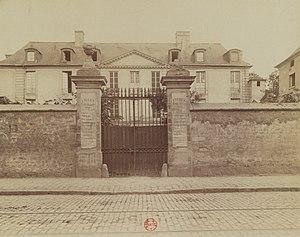
""Ivry s/ Seine
Pierre-Philibert Pompée, né le 6 juin 1809 à Besançon et mort le 8 février 1874 à Paris, est un pédagogue et homme politique français.